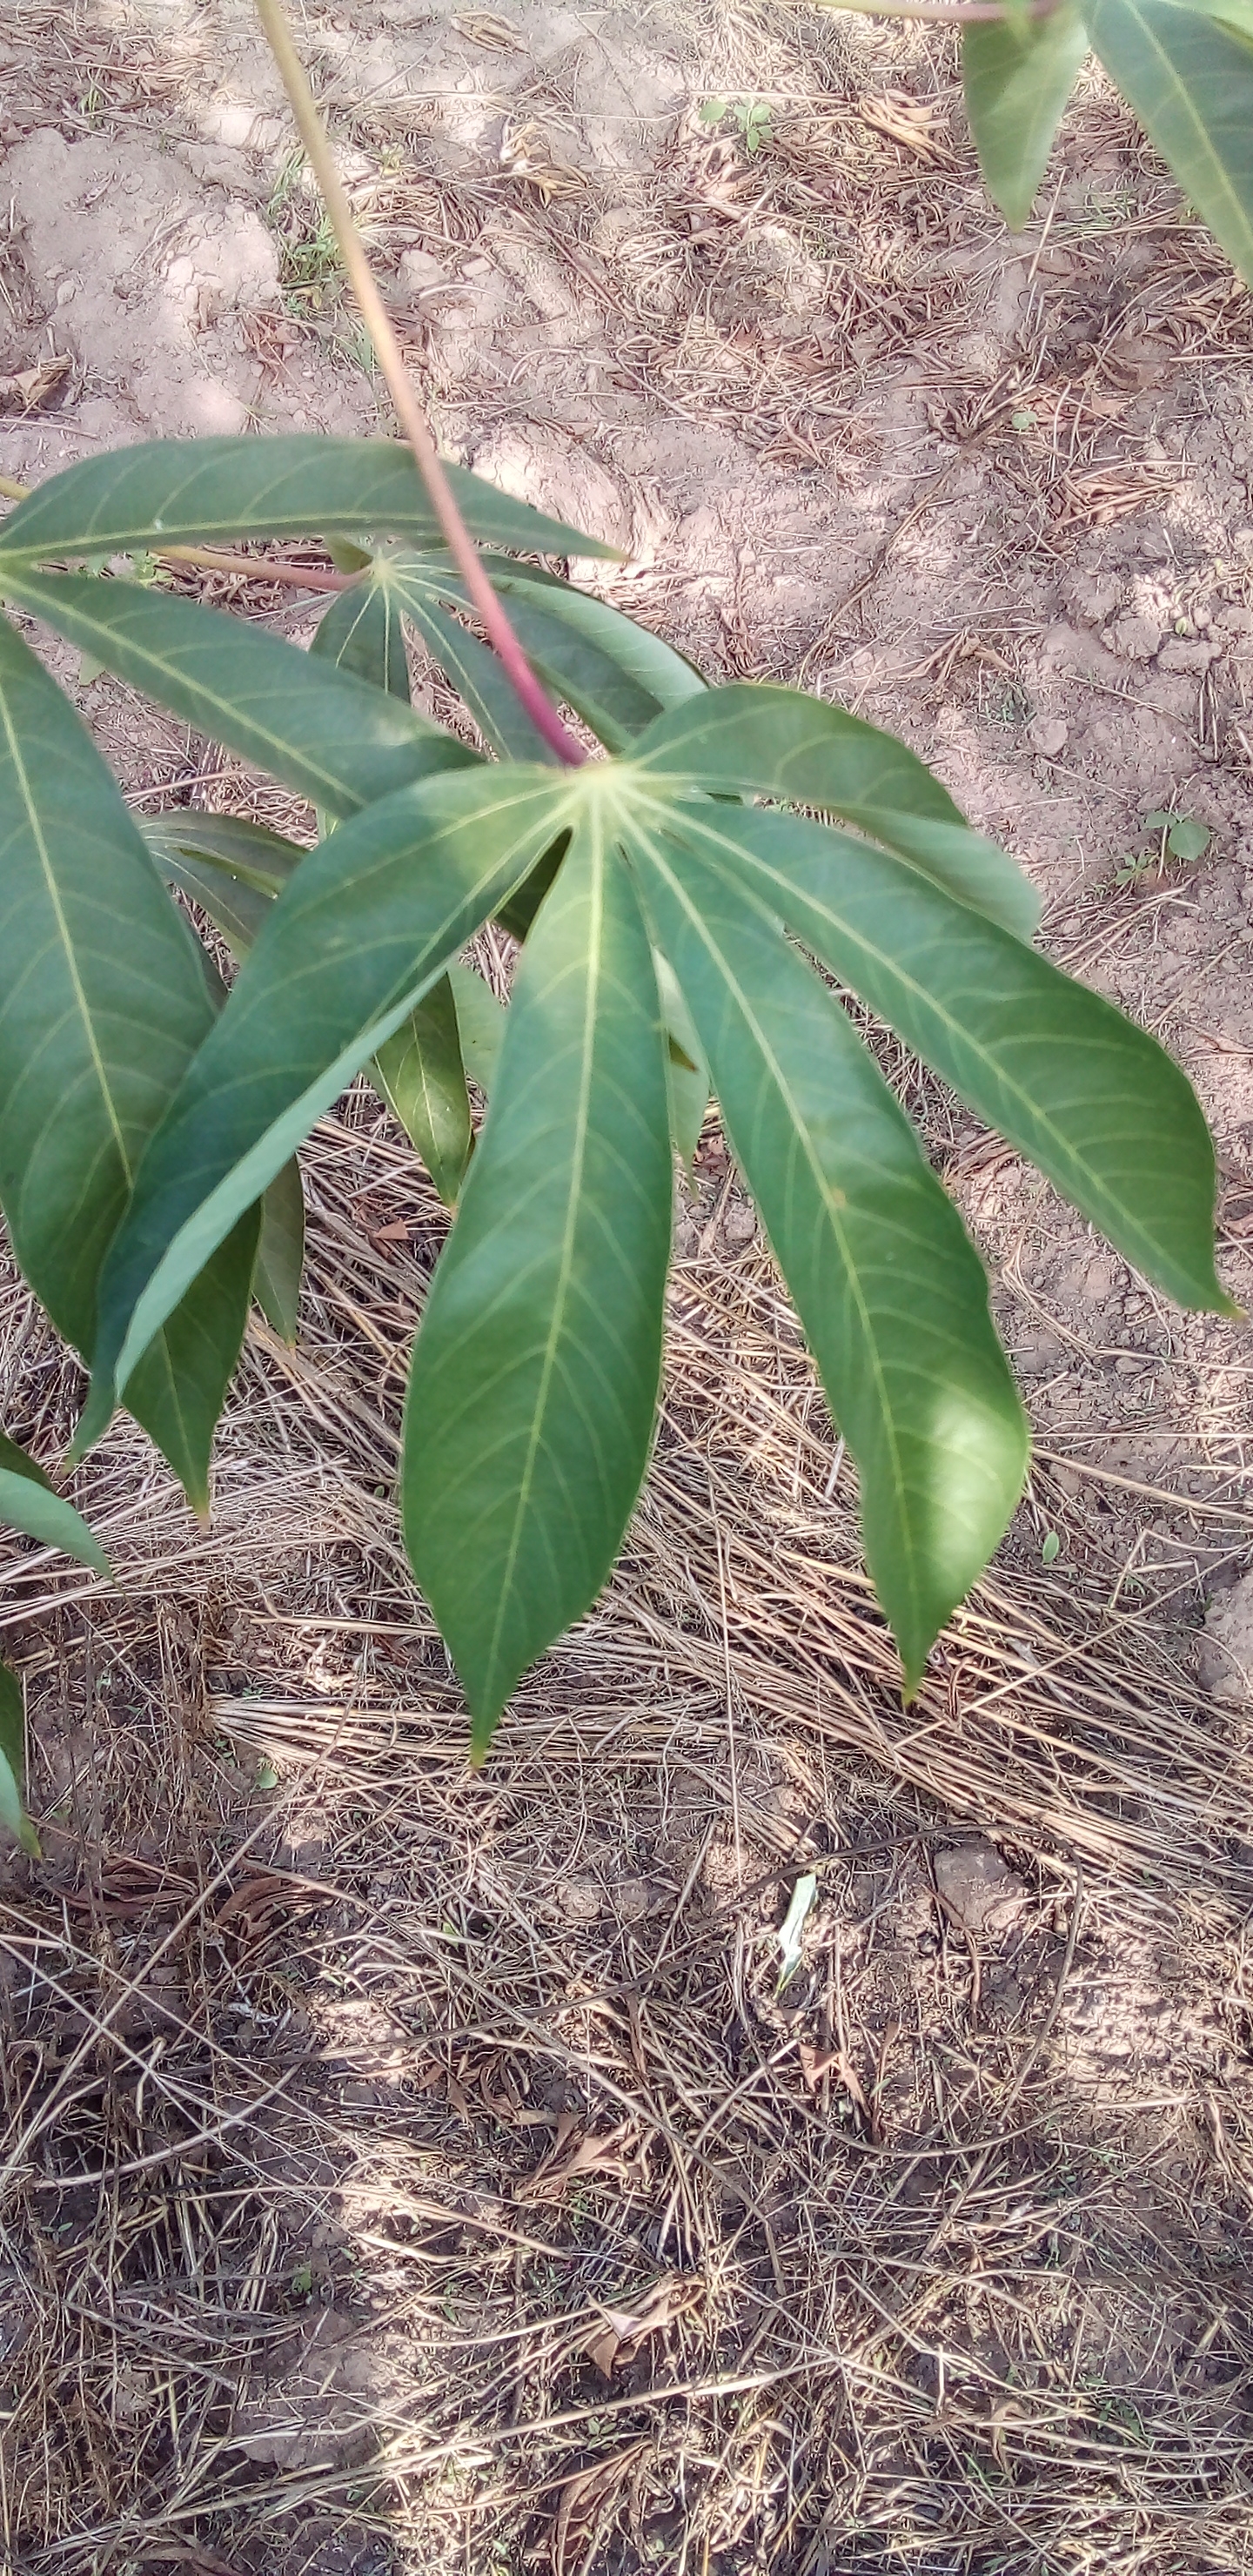
Label: healthy